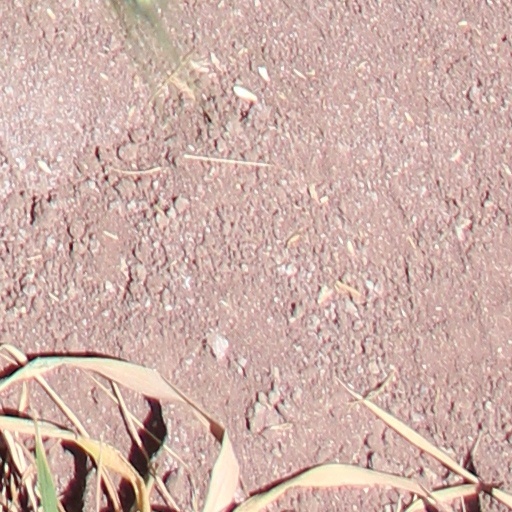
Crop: wheat